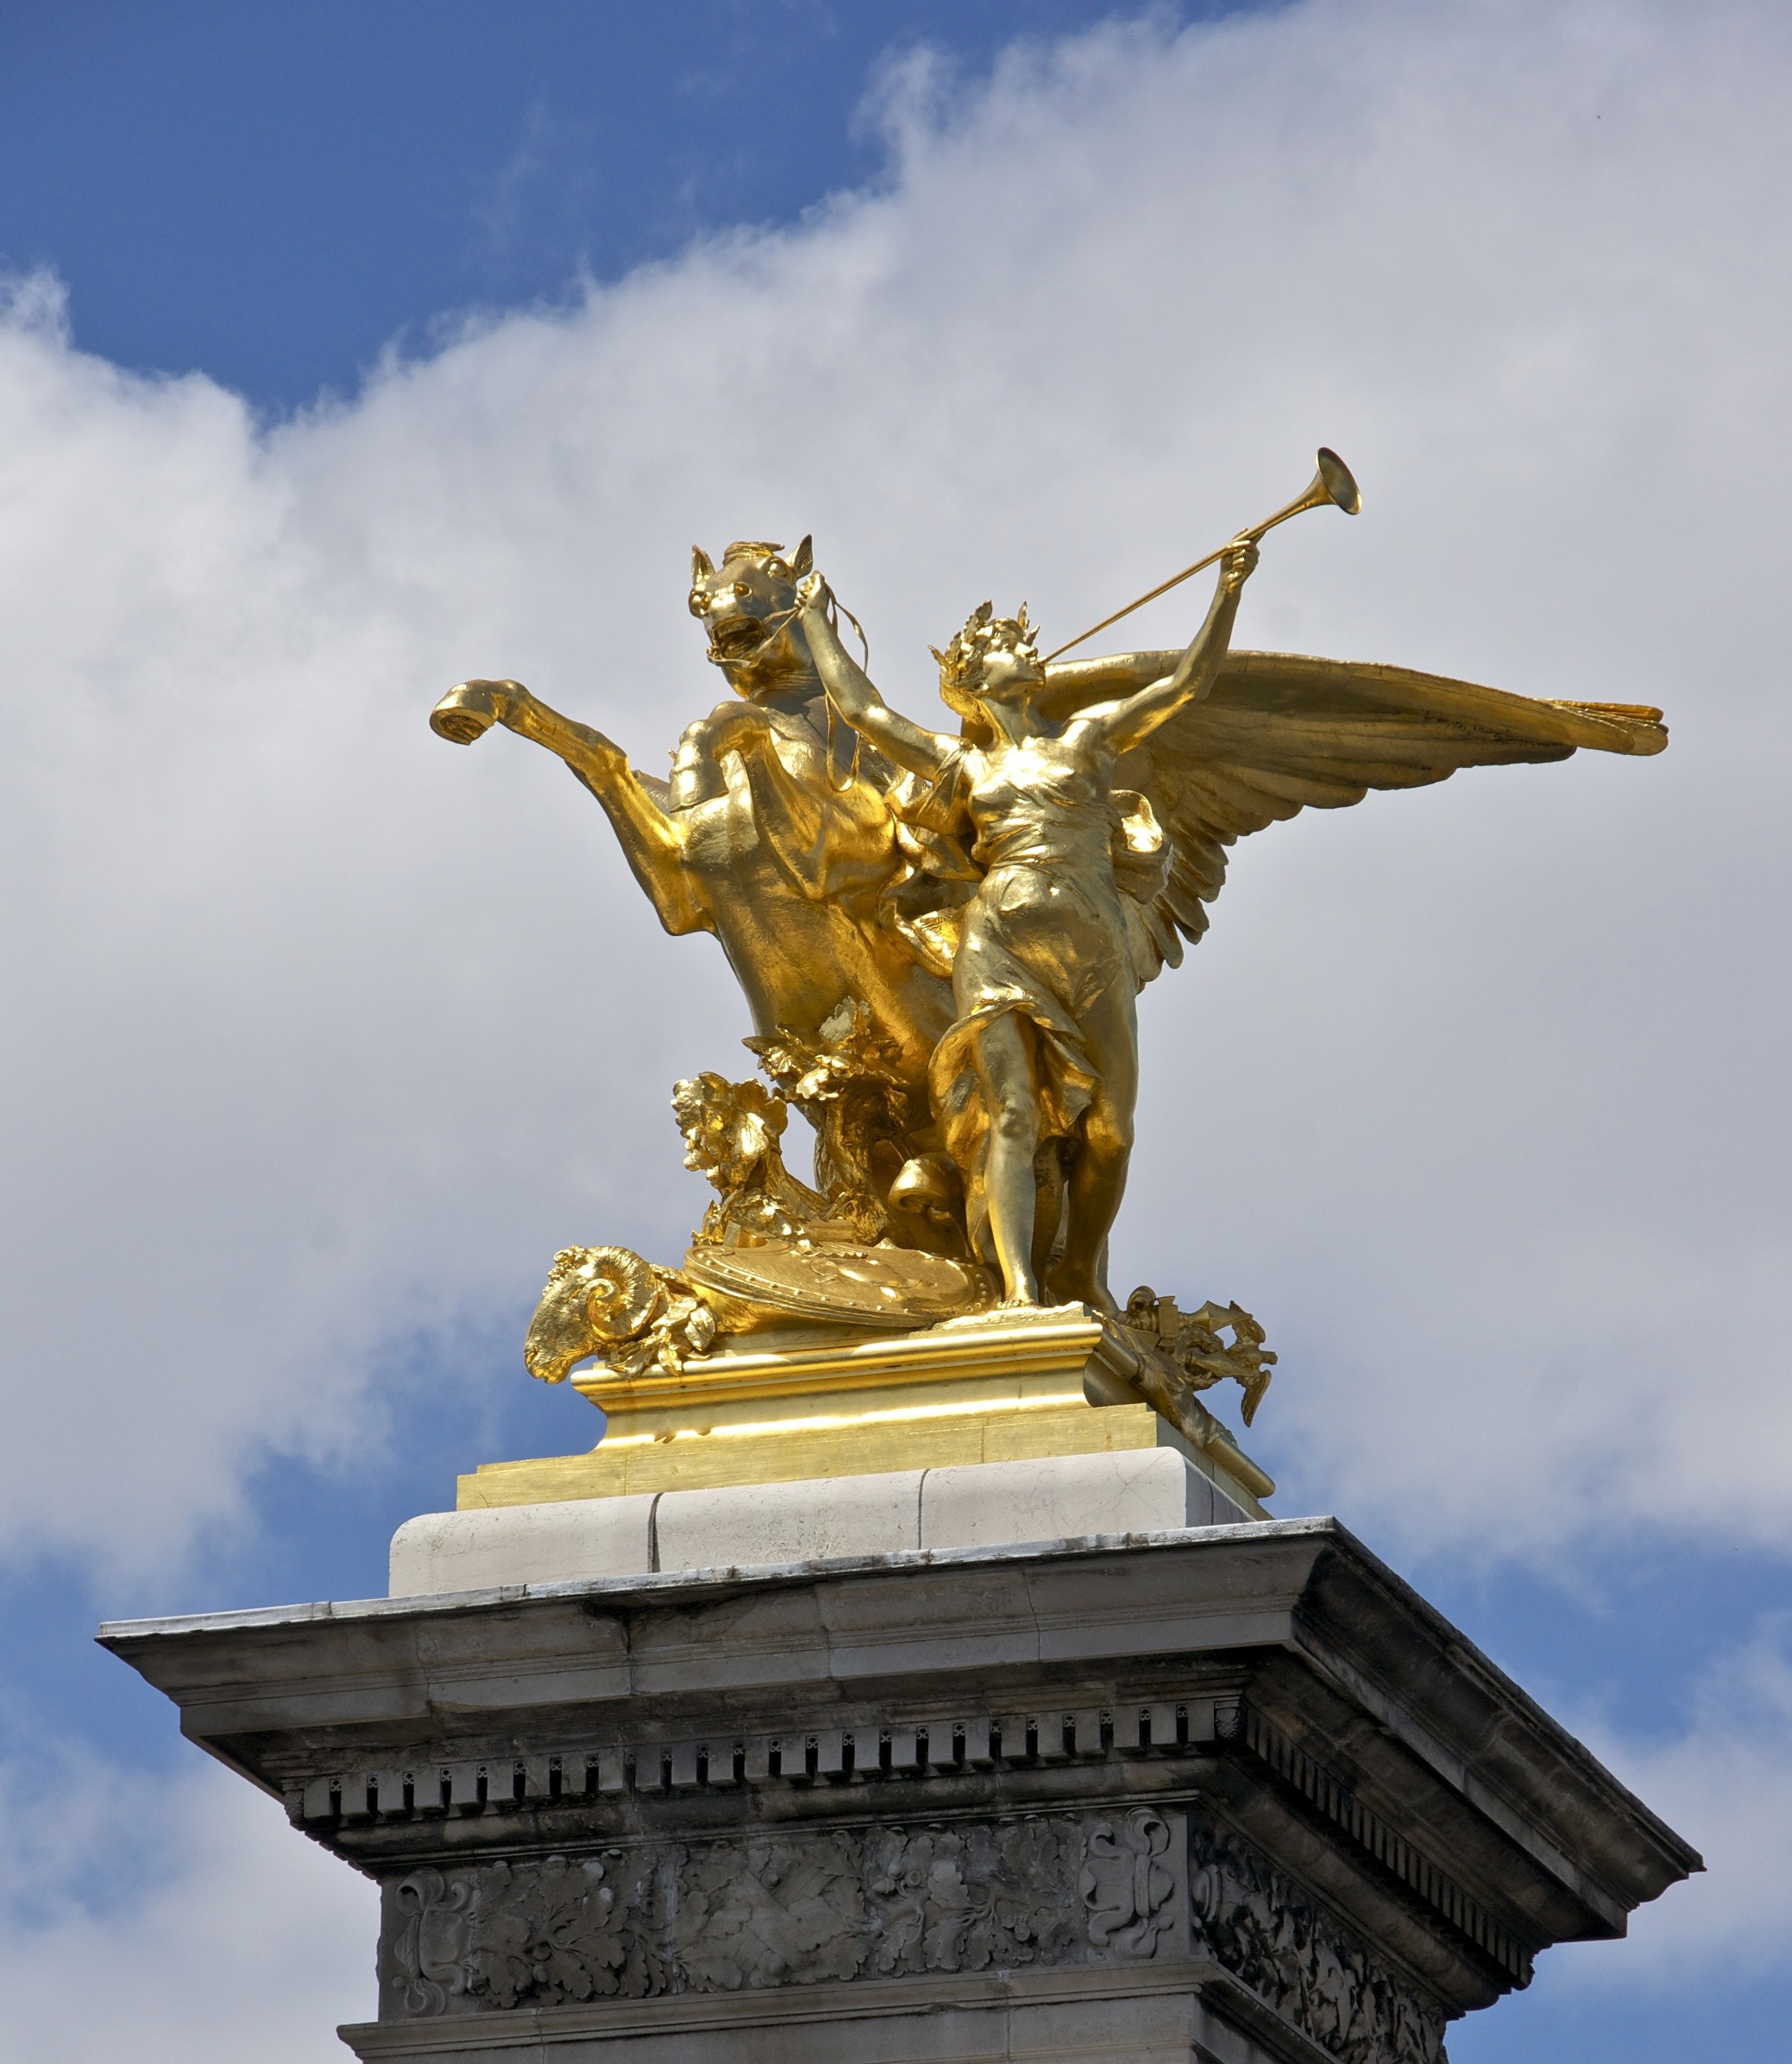
sky, city, paris, urban, monument, france, statue, golden, landmark, sculpture, outside, art, clouds, temple, beautiful, cities, pedestal, ancient history